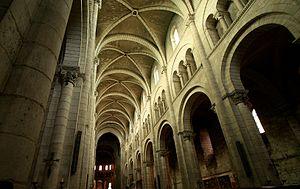
Il existe 82 abbayes et monastères actifs en France : 41 abbayes et monastères d'hommes, 35 de femmes et 6 mixtes, répartis dans toute la France métropolitaine.
L'abbaye Notre-Dame de Fontgombault est une abbaye bénédictine de la congrégation de Solesmes située à Fontgombault dans l'Indre, en France. Fondée au XIᵉ siècle, elle est redevenue abbaye « vivante », une communauté monastique y ayant rétabli l'office divin en 1948.